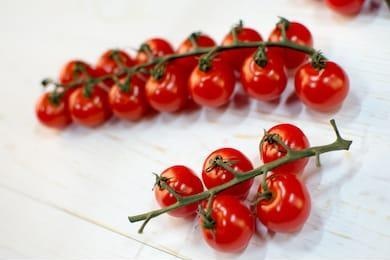
Label: tomato